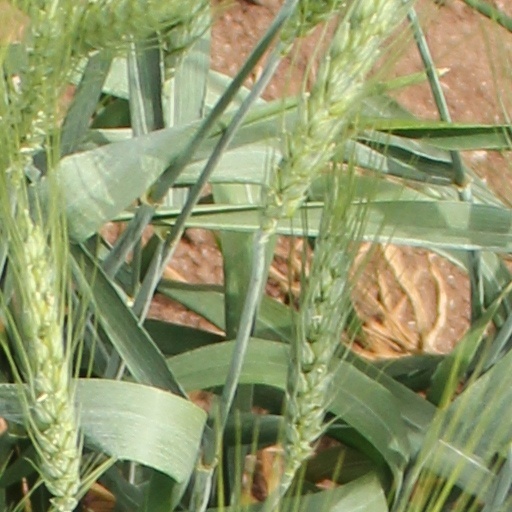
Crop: wheat